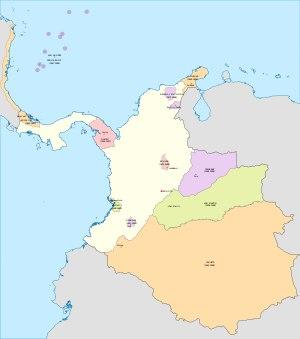
Les États-Unis de Colombie était le nom du régime politique en place en le pays actuel de Colombie après la constitution de Rionegro en 1863. Celle-ci, initiée par les libéraux, fait des États-Unis de Colombie un État fédéral constitué de neuf « États souverains » fédérés.